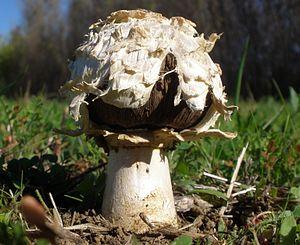
Les agarics, appelés aussi psalliotes, sont des champignons basidiomycètes du genre Agaricus, appartenant à la famille des agaricacées. Il en existe de très nombreuses espèces, qui, pour la plupart, se ressemblent fortement. Certains espèces sont comestibles, mais d'autres sont toxiques, comme l'agaric jaunissant. L'espèce la plus consommée est Agaricus bisporus, cultivé de façon industrielle en champignonnière sous le nom de champignon de Paris. Les espèces « sauvages » croissent de façon souvent abondante, dès les premières pluies de l'été, dans les prés et les taillis, parfois dans les bois clairs.